Pass Me Not, O Gentle Saviour

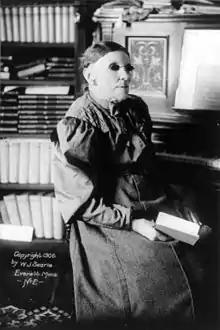

"Pass Me Not, O Gentle Savior" is a 19th-century American hymn written by Fanny Crosby in 1868, set to music by William H. Doane in 1870.